Raw foodism

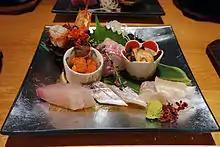
The Japanese sashimi is a raw dish, usually consisting of fresh raw fish.

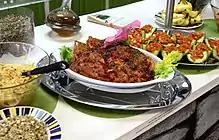
A raw vegan simulation of Thanksgiving Turkey.

Raw foodism, also known as rawism or a raw food diet, is the dietary practice of eating only or mostly food that is uncooked and unprocessed. Depending on the philosophy, or type of lifestyle and results desired, raw food diets may include a selection of fruits, vegetables, nuts, seeds, eggs, fish, meat, and dairy products. The diet may also include simply processed foods, such as various types of sprouted seeds, cheese, and fermented foods such as yogurts, kefir, kombucha, or sauerkraut, but generally not foods that have been pasteurized, homogenized, or produced with the use of synthetic pesticides, fertilizers, solvents, and food additives.